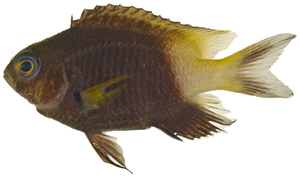
Stegastes partitus est une espèce de poissons de la famille des Pomacentridae.